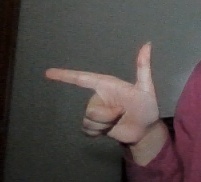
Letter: yaa